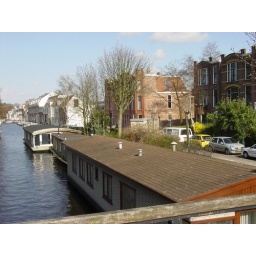
house boats on canal by Valdezstraat